Bob Moir

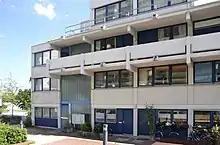
Four-storey building clad in white and grey siding, and a memorial plaque for the hostage incident

At the 1972 Summer Olympics hosted in Munich, Moir was a general assignment reporter for CBC Sports. During the Munich massacre crisis, he and Don Wittman crawled through a hole in a fence to access the Olympic Village and give live reports, while posing as medical staff on the 1972 Canadian Olympic team. He and Wittman were away from the Israeli Olympic team building, and could see the nine hostages sitting in a circle, guarded by the Palestinian terrorist group Black September. He and Wittman filed radio reports to the CBC, and remained on location all day until the hostages were loaded onto a bus.